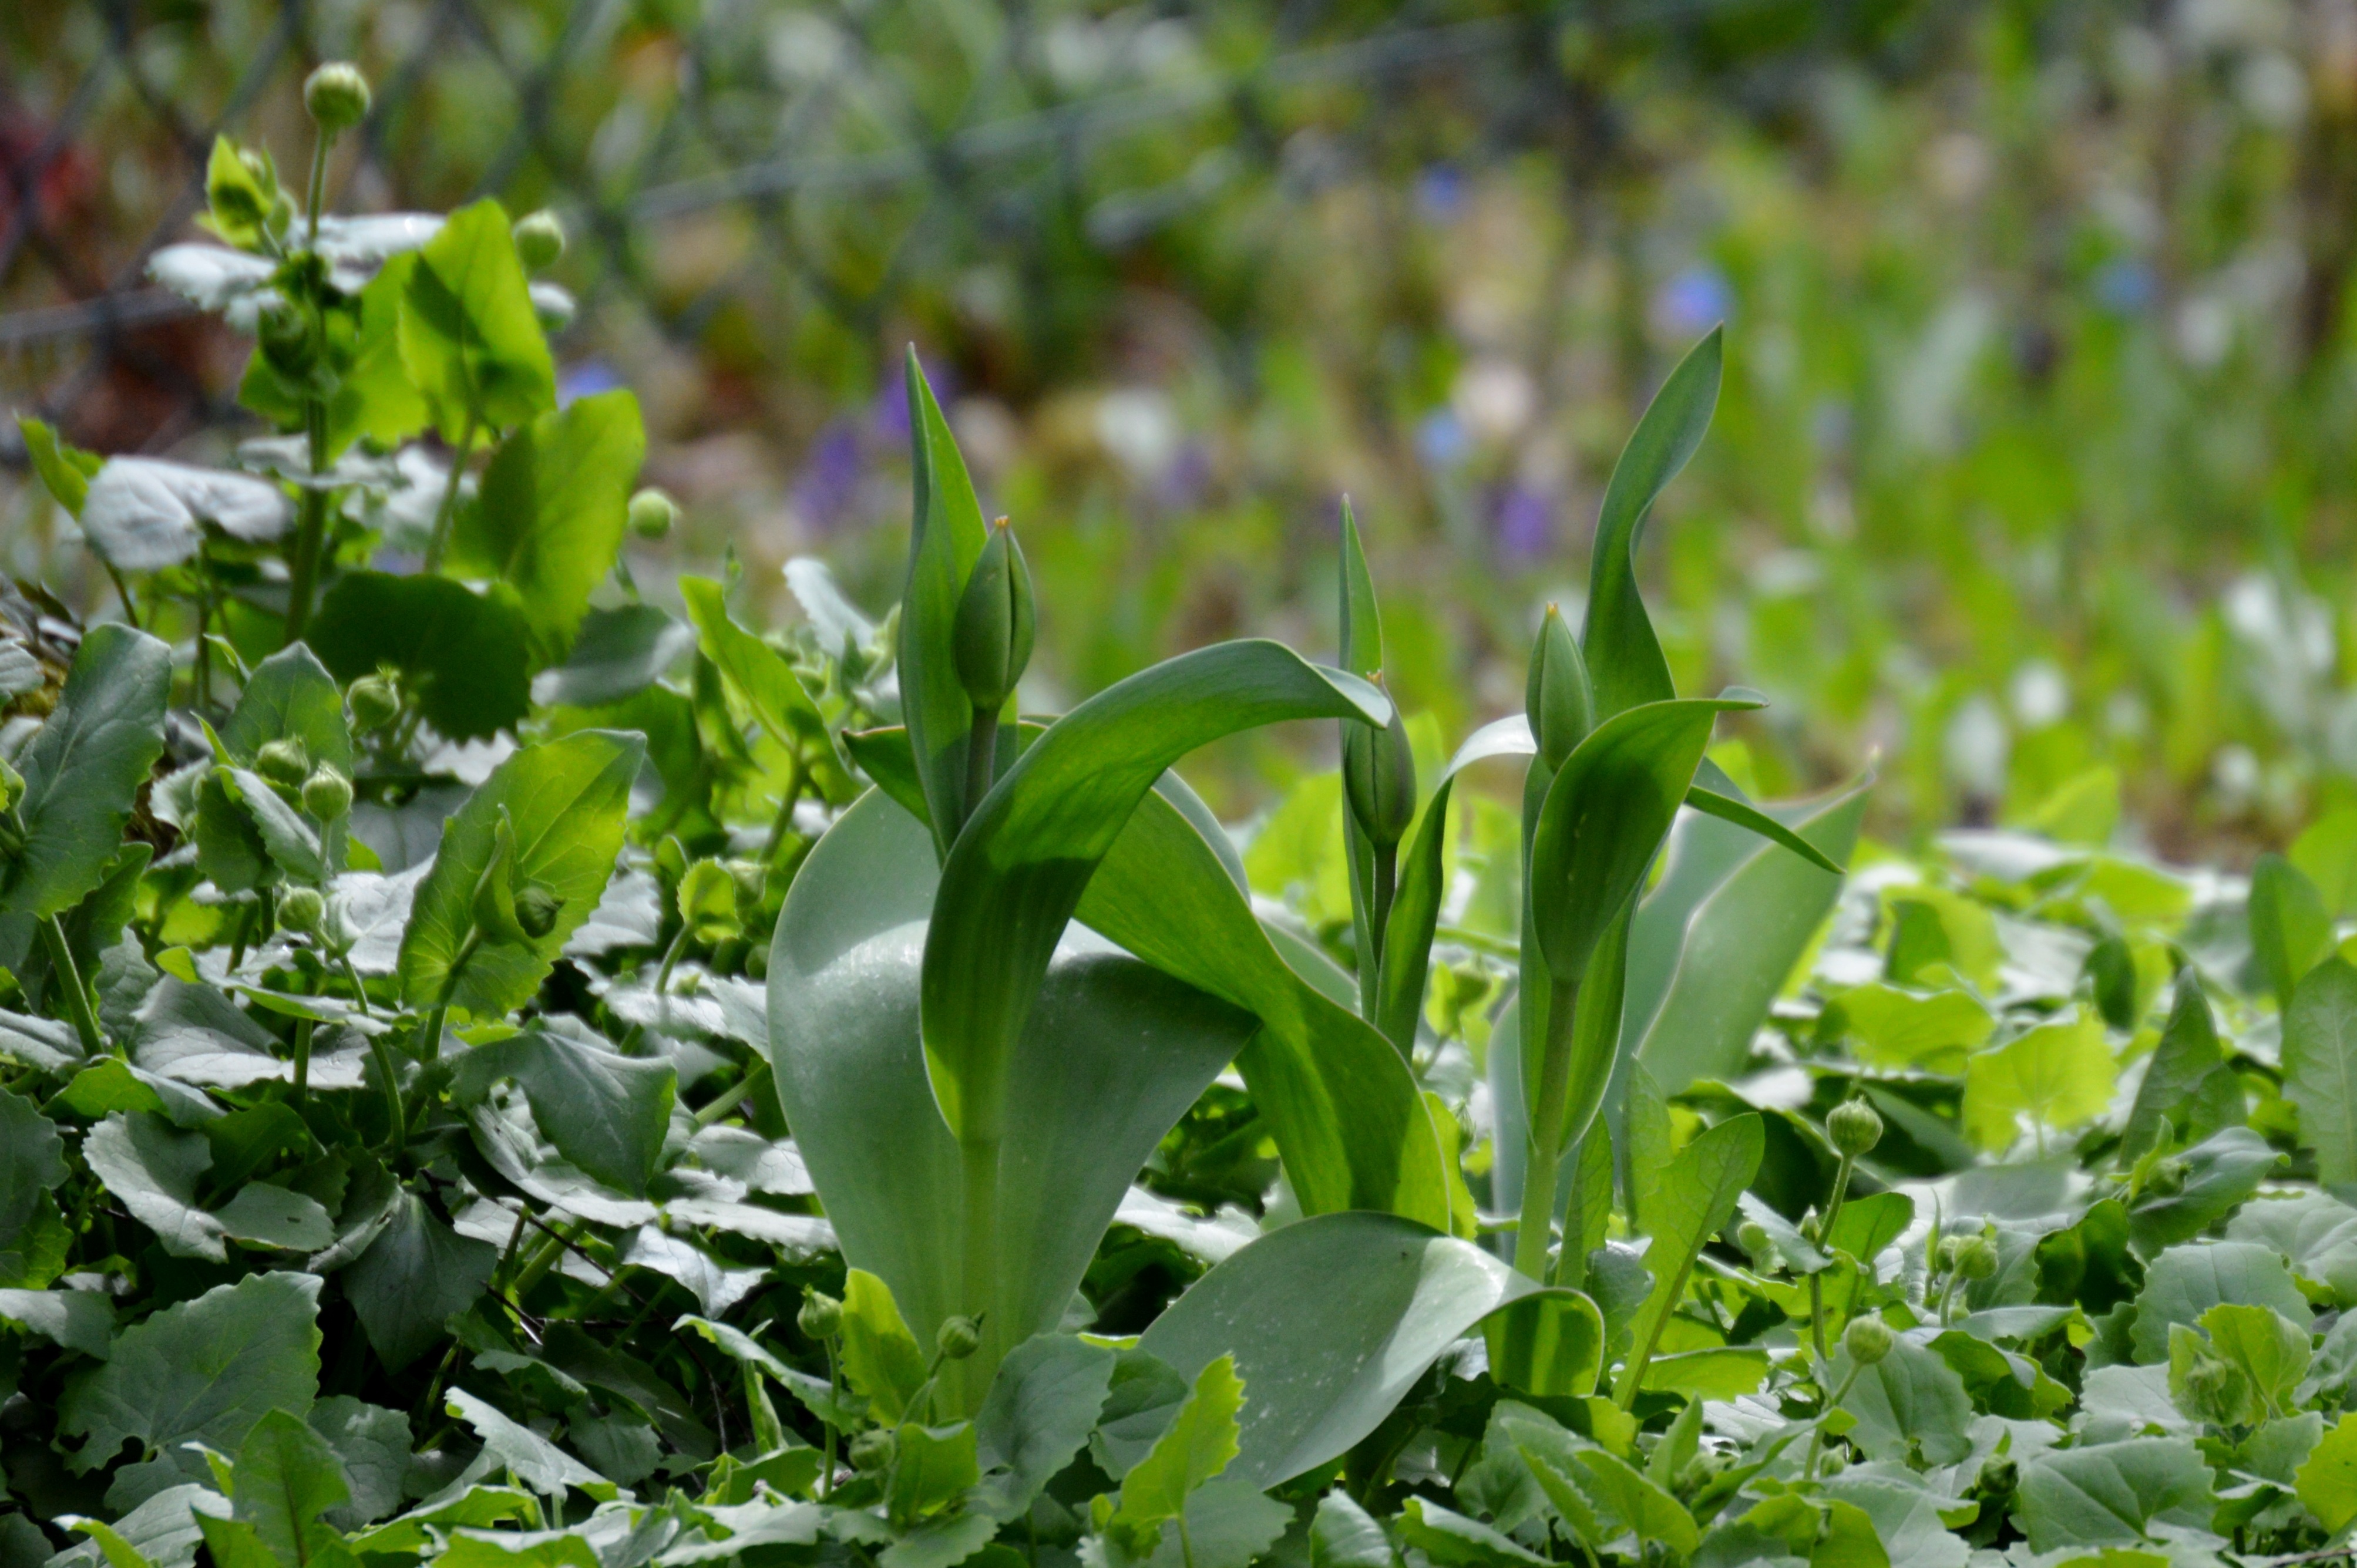
nature, grass, plant, field, lawn, meadow, leaf, flower, food, spring, green, produce, vegetable, crop, agriculture, garden, tulips, bud, flowering plant, annual plant, grass family, land plant